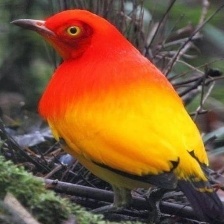
Species: FLAME BOWERBIRD
Scientific name: SERICULUS ARDENS